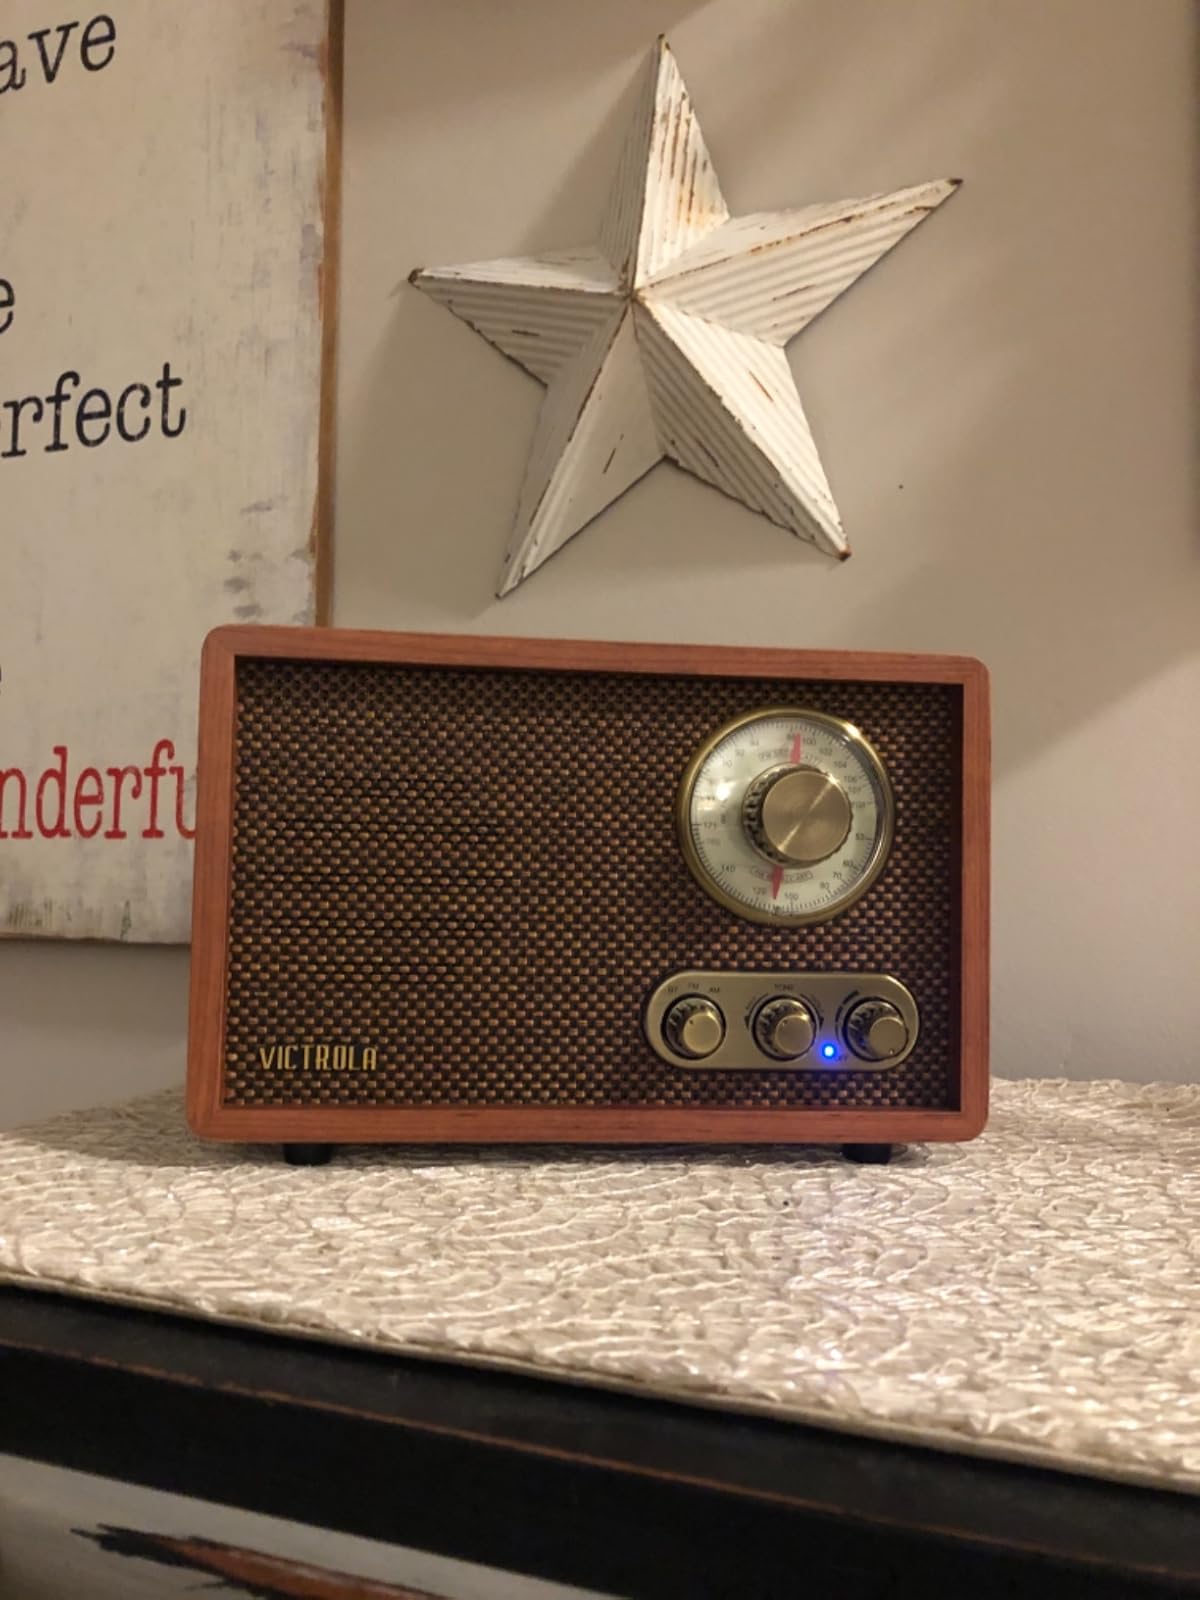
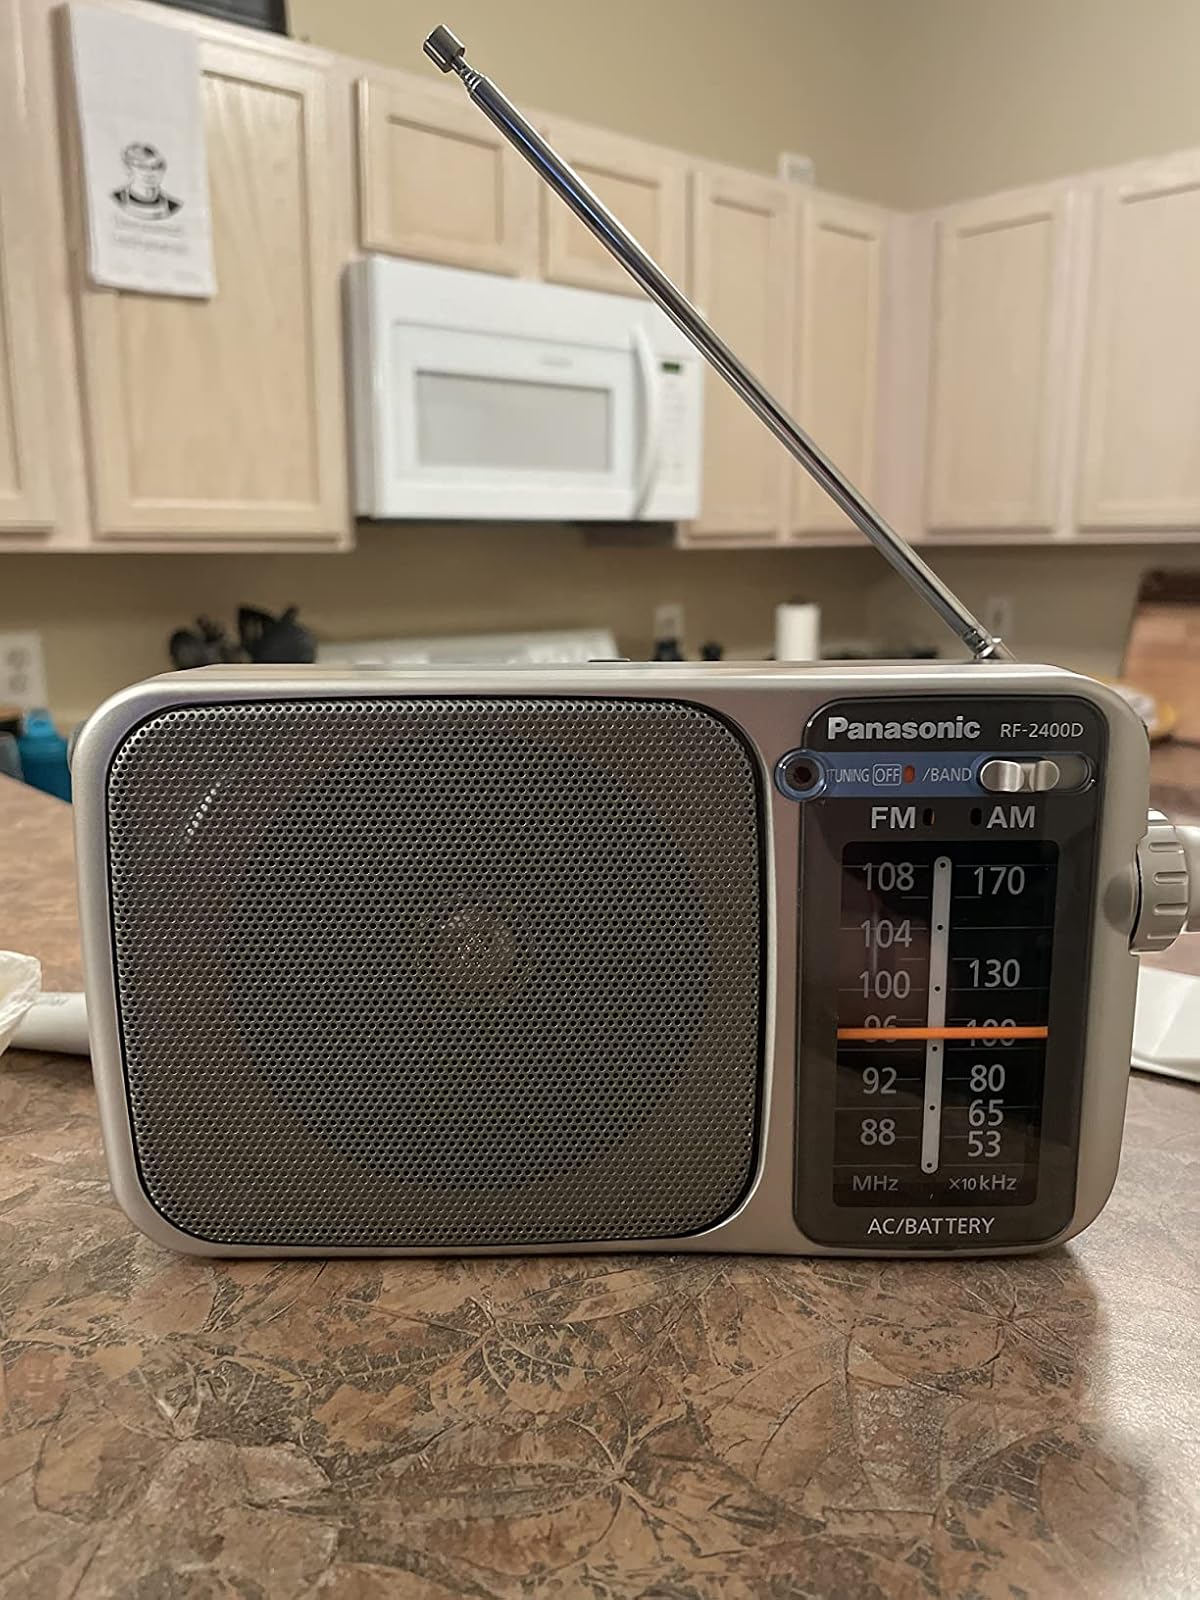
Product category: radio
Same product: no